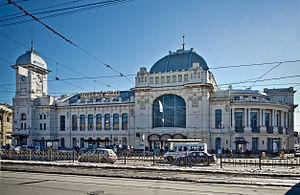
Les styles architecturaux à Saint-Pétersbourg forment une polyphonie harmonieuse qui a fait de cette ville la première grande ville moderne sur le territoire de l'Empire russe.